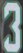
Number: 3